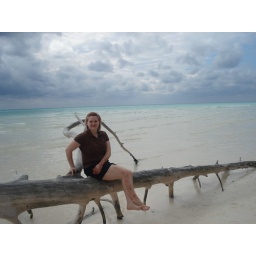
me :-) at gold sand beach at lucayan national park in the bahamas.